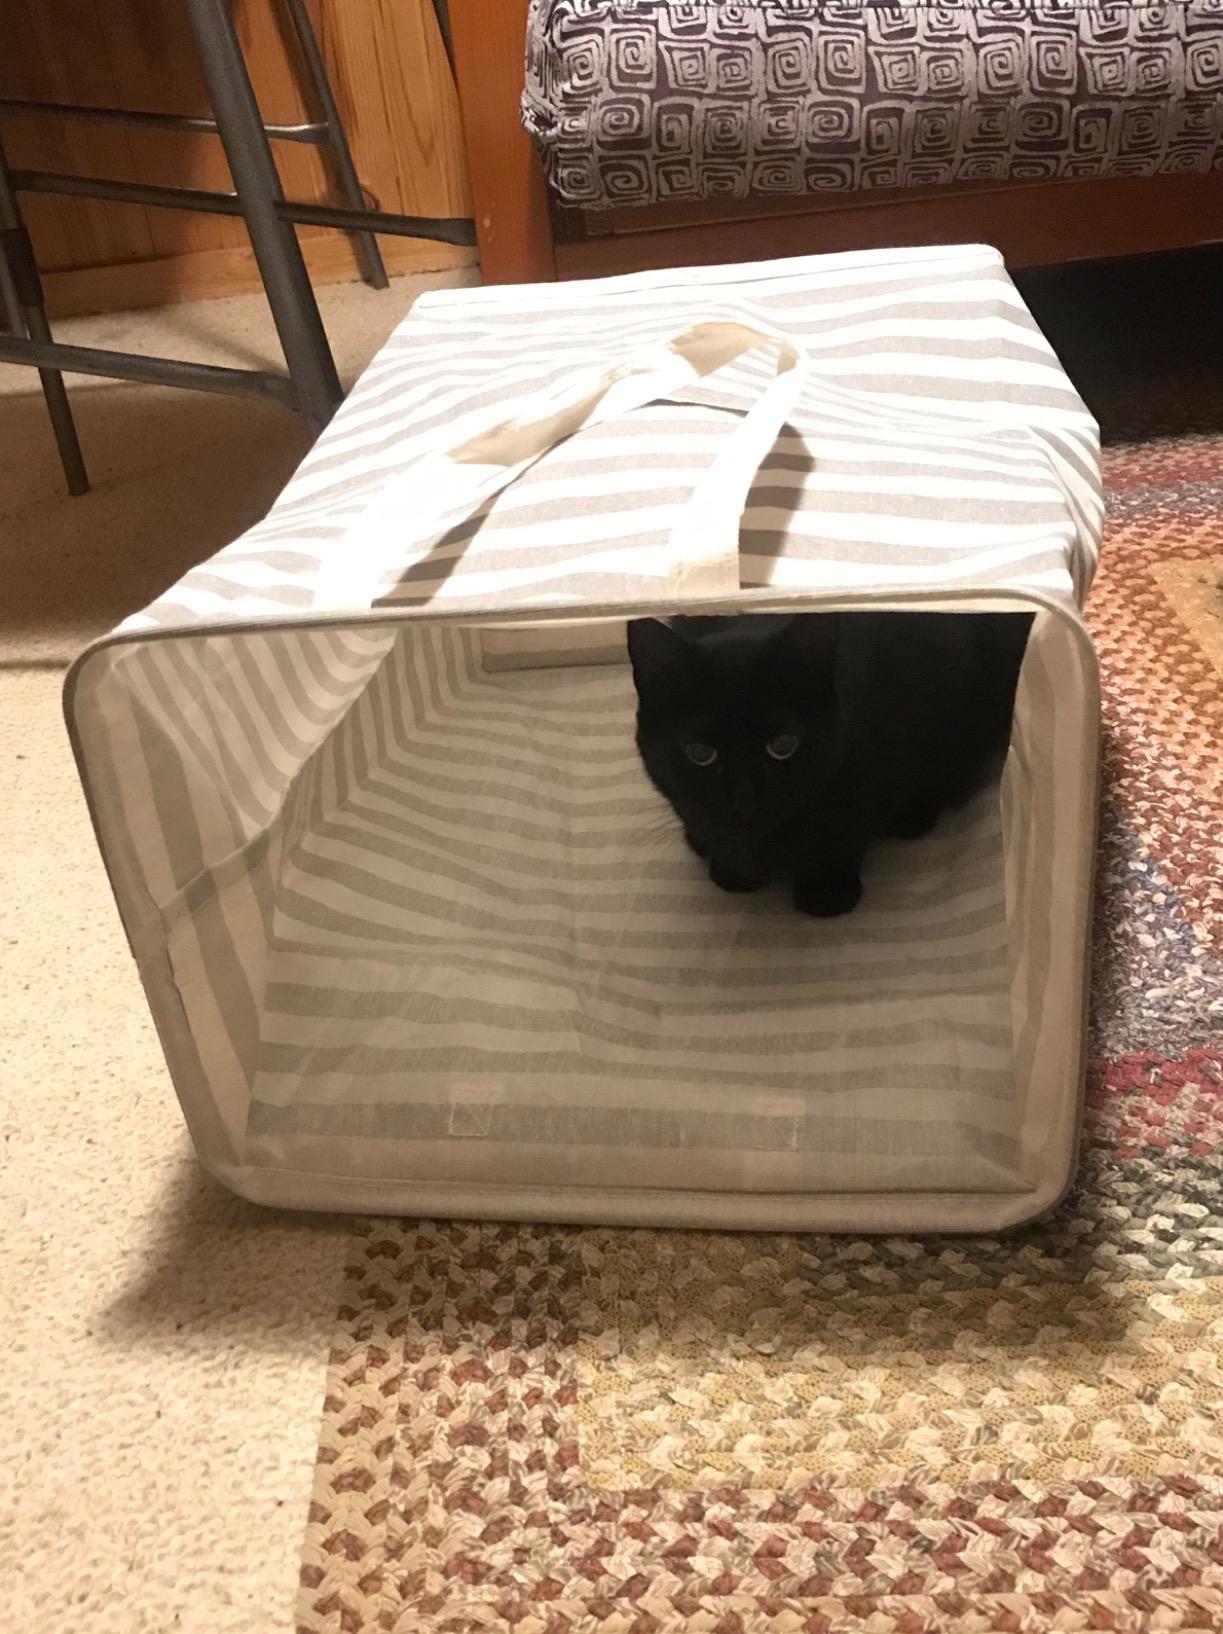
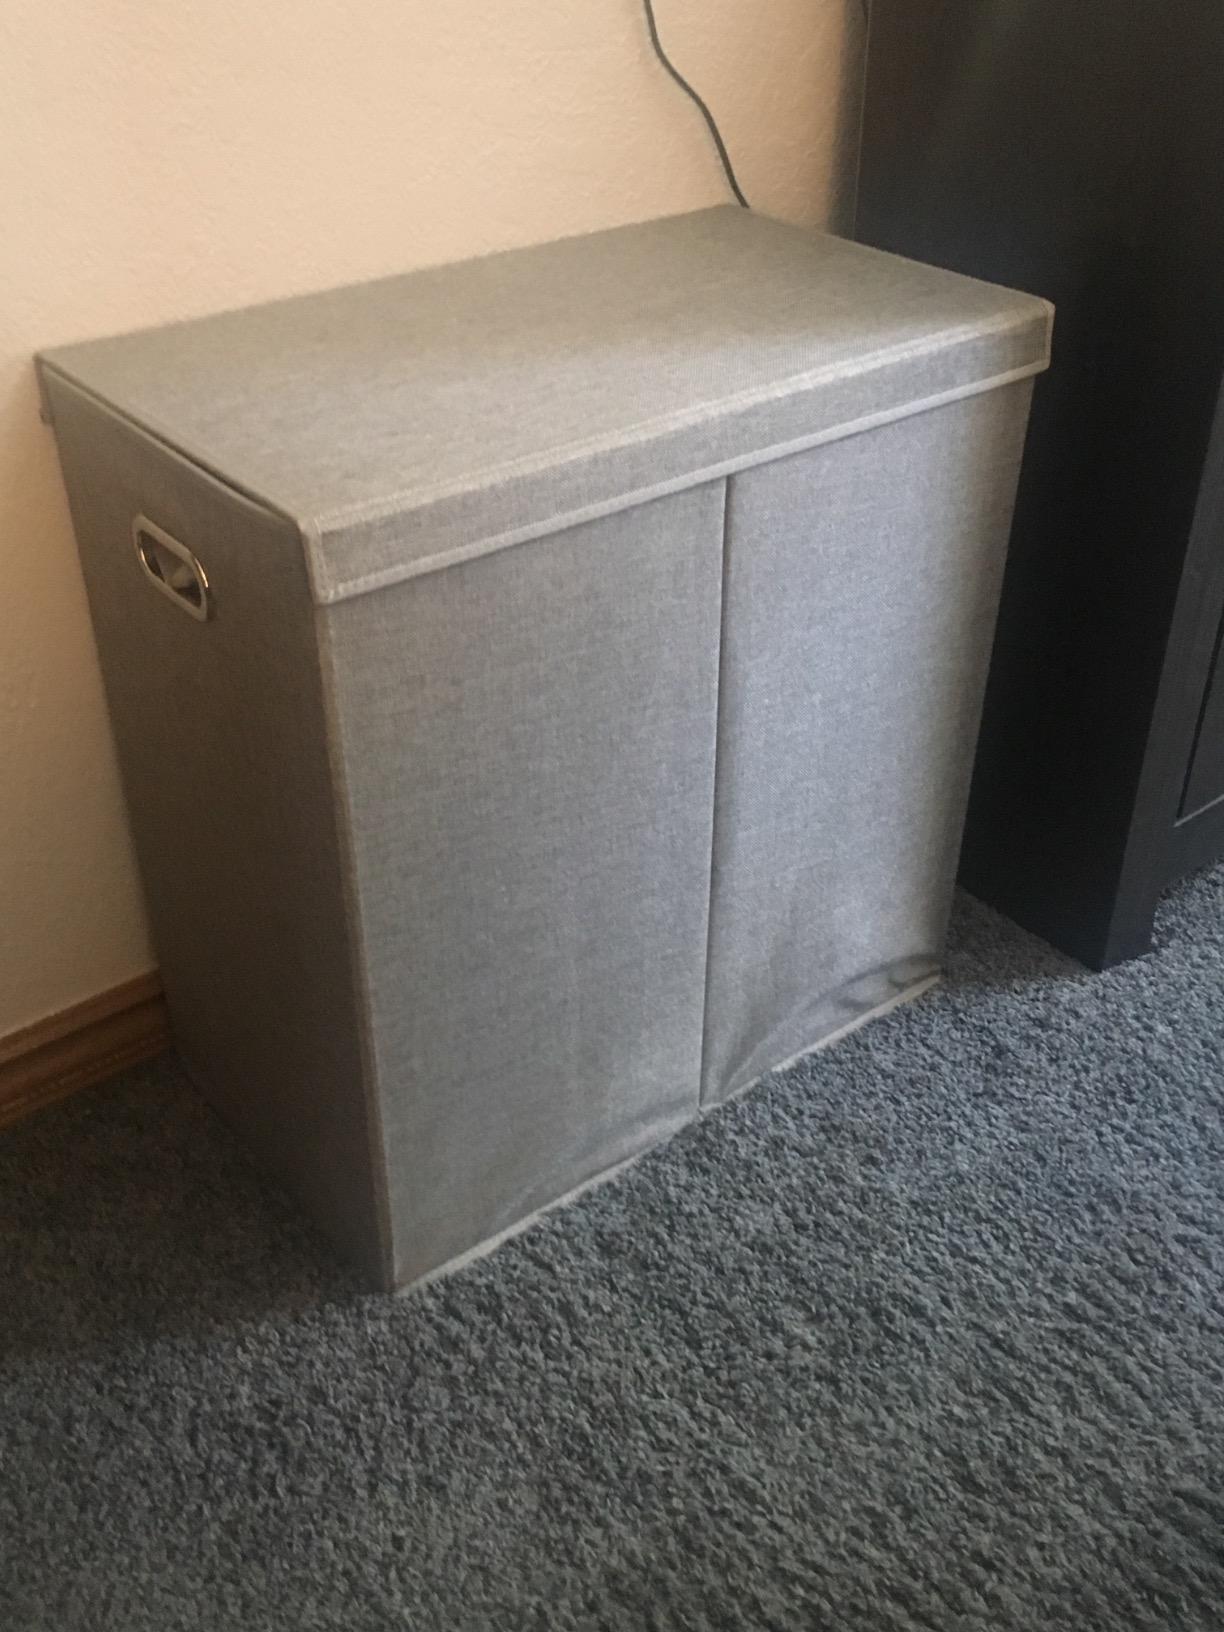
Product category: items_hamper
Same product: no